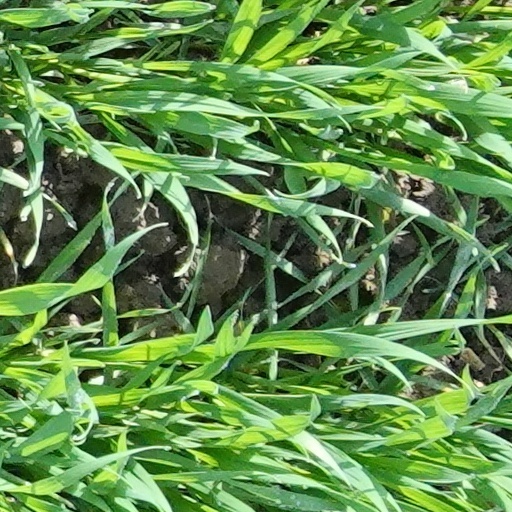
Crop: wheat